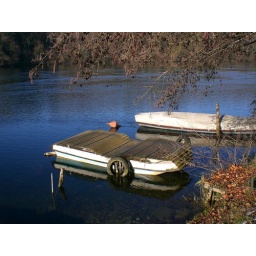
boat collection - winter by the ticino river